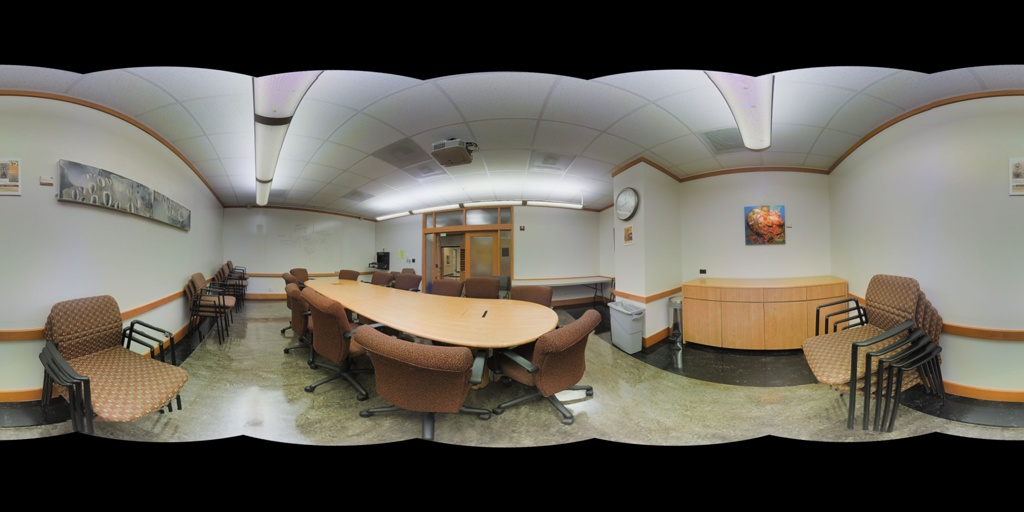
Referred object: the ceiling-mounted projector above the table

Referred object: the round wall clock